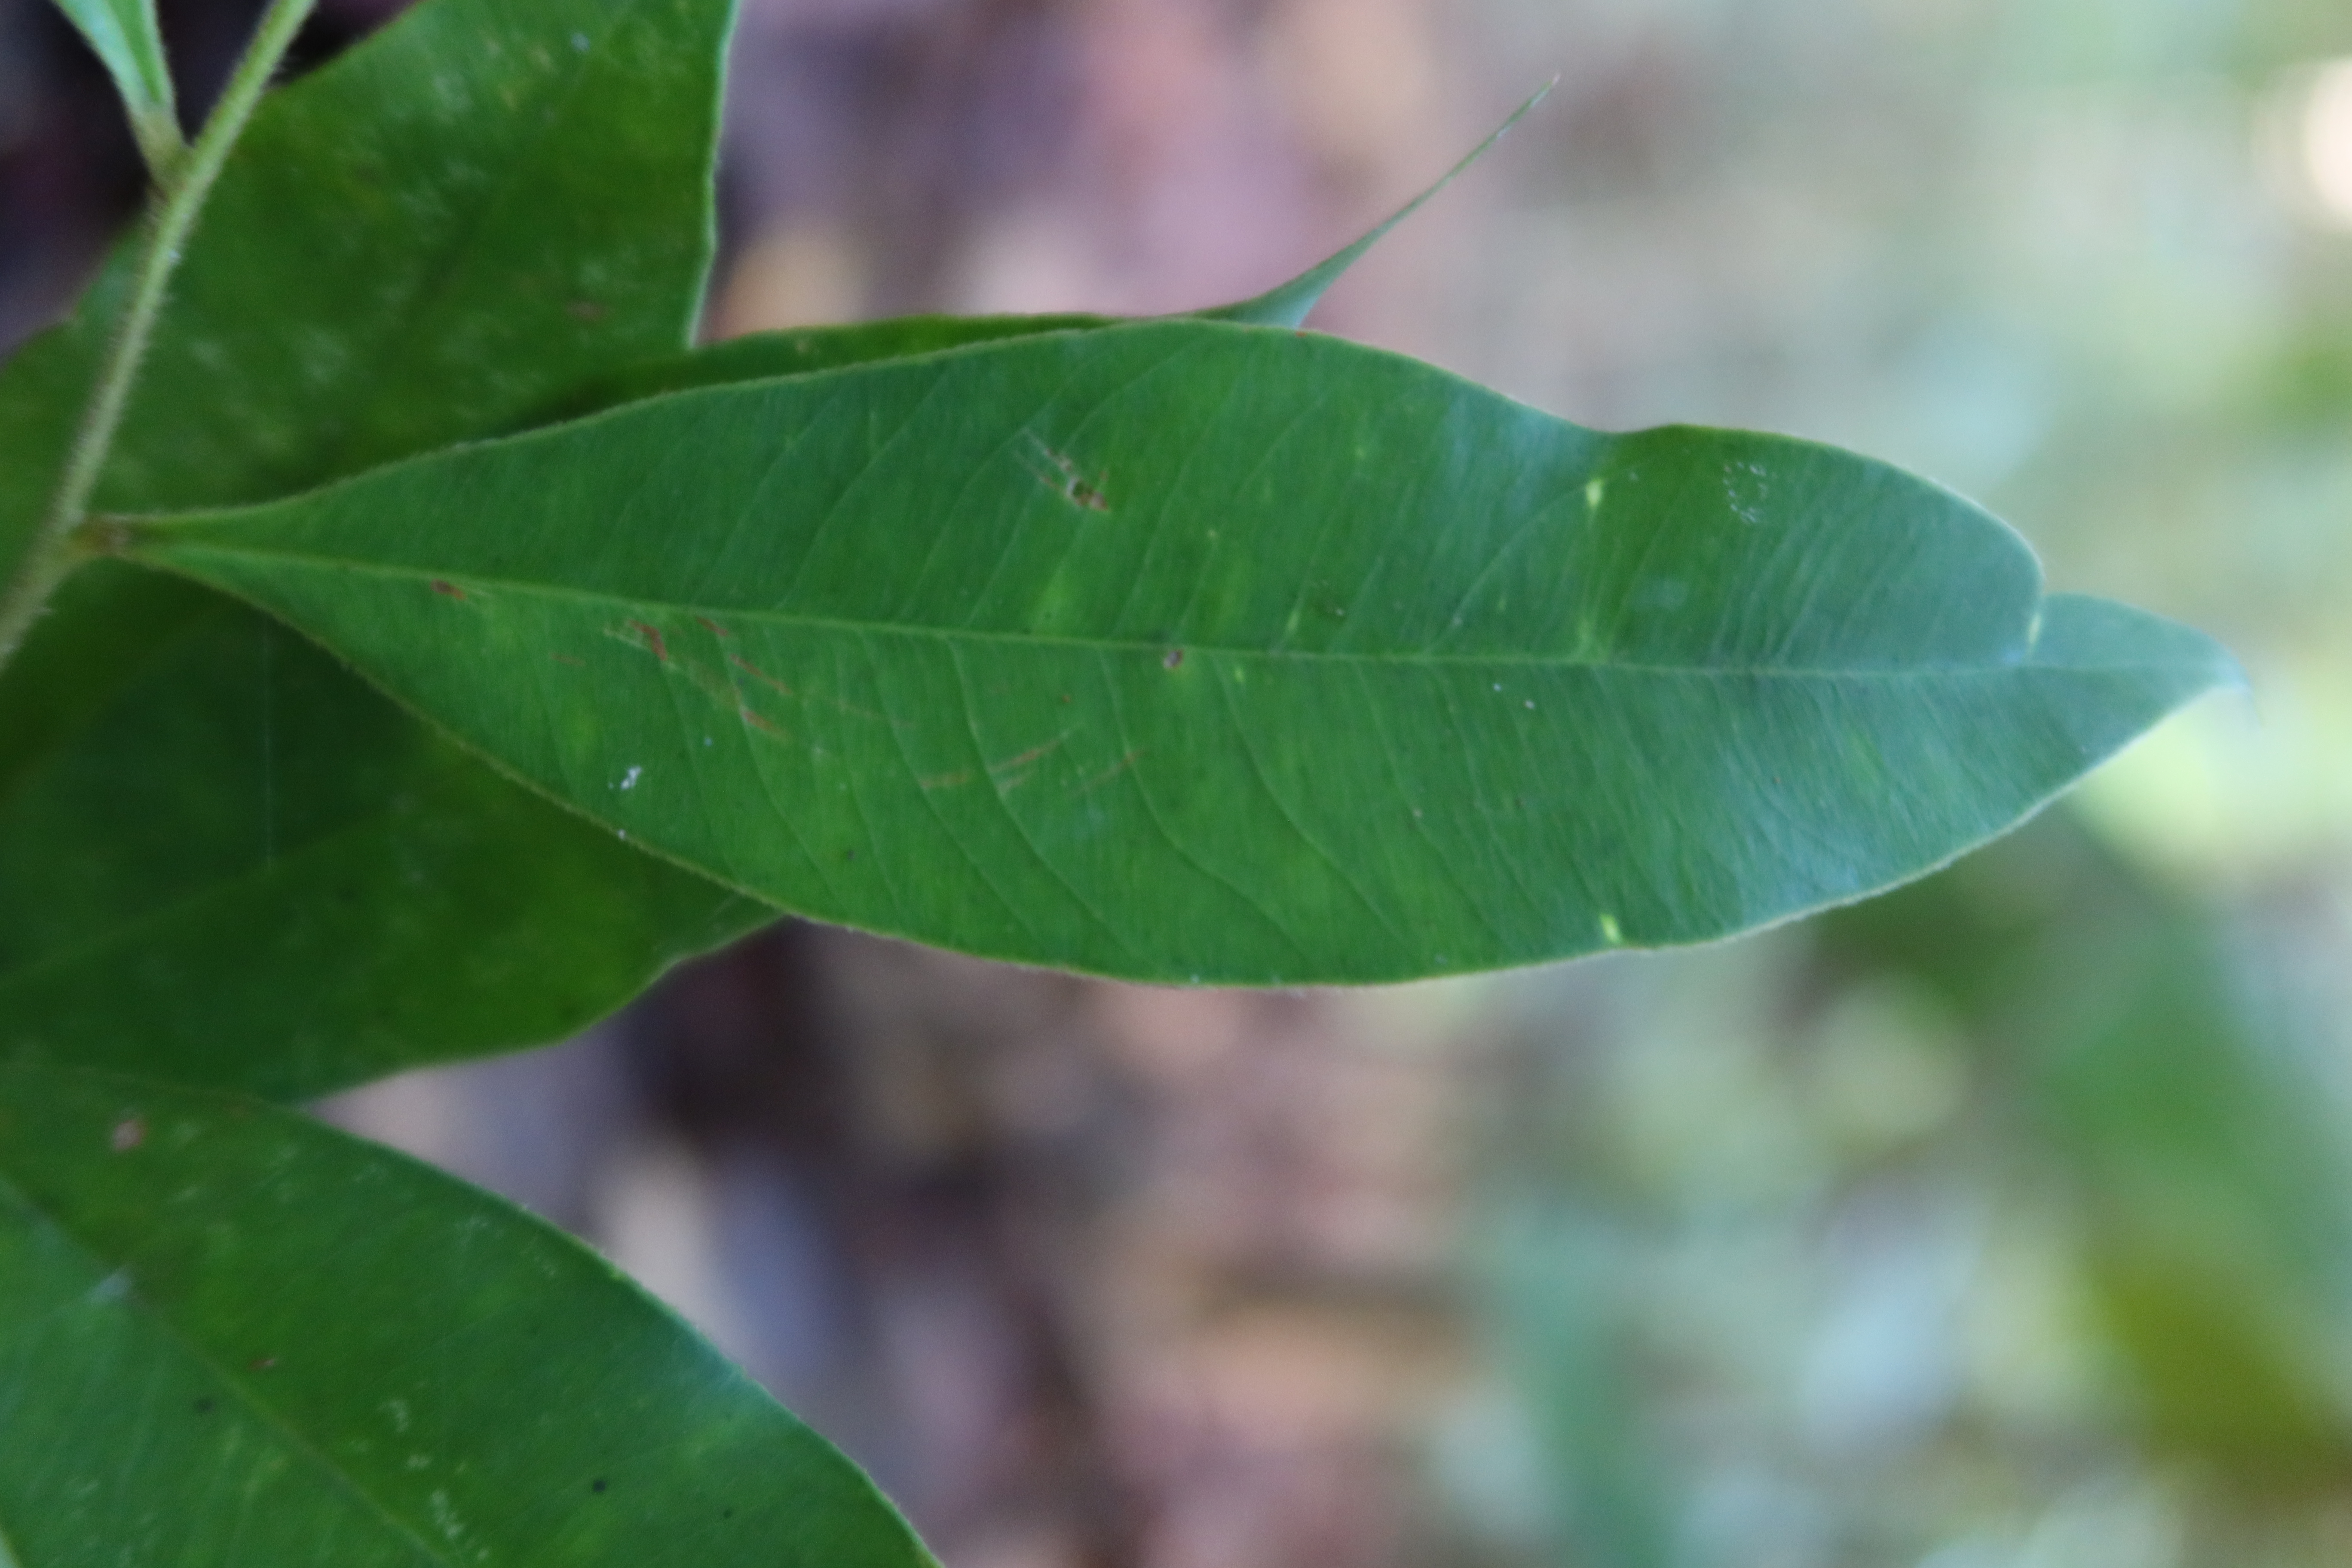
Label: Mosaic Viruses